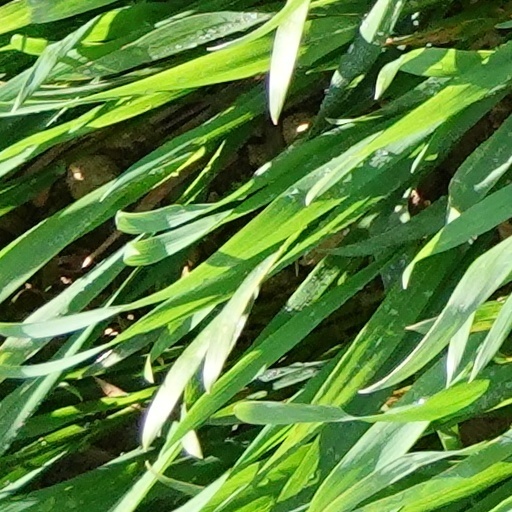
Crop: wheat